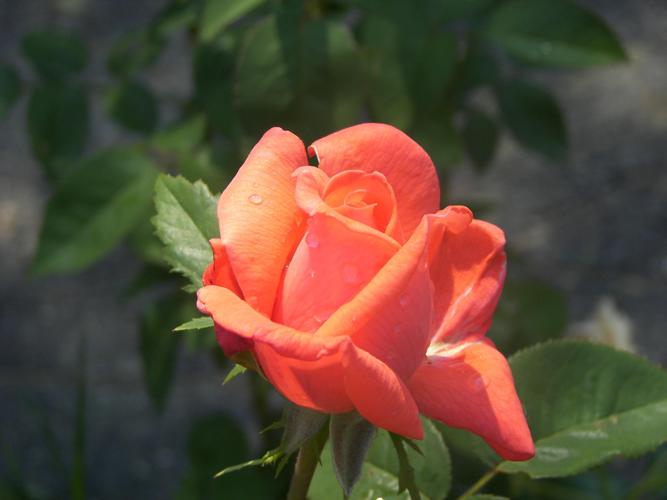
Label: rose